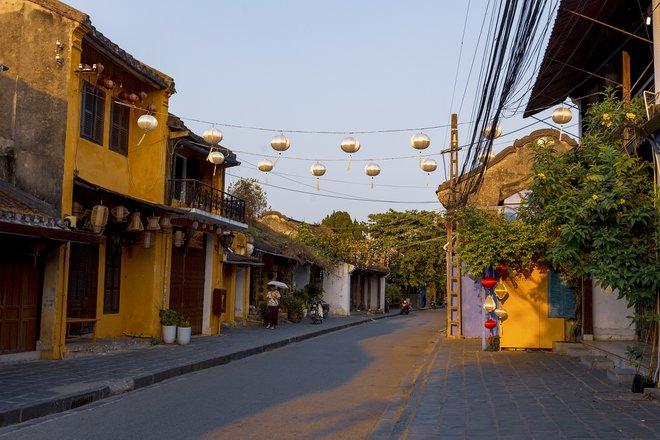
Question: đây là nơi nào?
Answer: một con phố